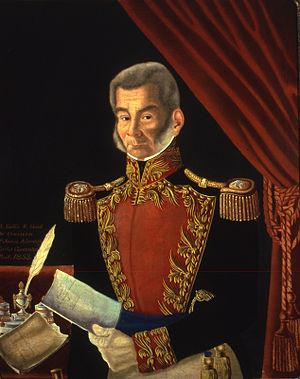
Juan Álvarez Hurtado était un militaire, général puis président du Mexique par intérim du 4 octobre au 11 décembre 1855. Il fut un acteur clé dans tous les conflits armés du Mexique, depuis la guerre d'indépendance du Mexique jusqu'à la chute de l'empereur Maximilien Iᵉʳ du Mexique lors de l'intervention française. Il occupa diverses positions au service de son pays, dont la plus importante, celle de Président de la République pour une courte période en 1855, après avoir été le leader de la révolution d'Ayulta qui renversa le président à vie Santa Anna. Après la révolution, il mit en place une république libérale, un système démocratique fédérale mais aux idées libérales. D'abord en faveur d'Alvarez, les conservateurs se mirent par la suite à réclamer des élections et à contester ce gouvernement libéral. Alvarez accepte de démissionner et met en place de nouvelles élections en septembre 1856. Ces élections sauvent le parti d'Alvarez, en élisant une majorité libérale avec un président également libéral, Ignacio Comonfort.